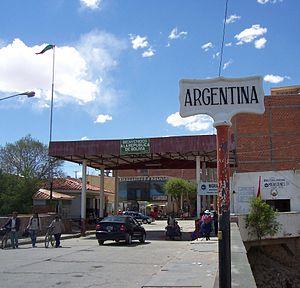
Le pont international Horacio-Guzmán est un pont reliant la ville argentine La Quiaca, province de Jujuy à la ville bolivienne de Villazón, dans le département de Potosí par-dessus le Río La Quiaca.
La Quiaca est une ville de la province de Jujuy, en Argentine, et le chef-lieu du département de Yavi. Elle est située à 234 km au nord de San Salvador de Jujuy et sert de poste frontière avec la Bolivie. Sa population s'élevait à 13 761 habitants en 2001.